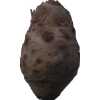
Label: celery